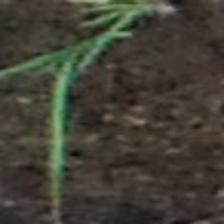
Label: single